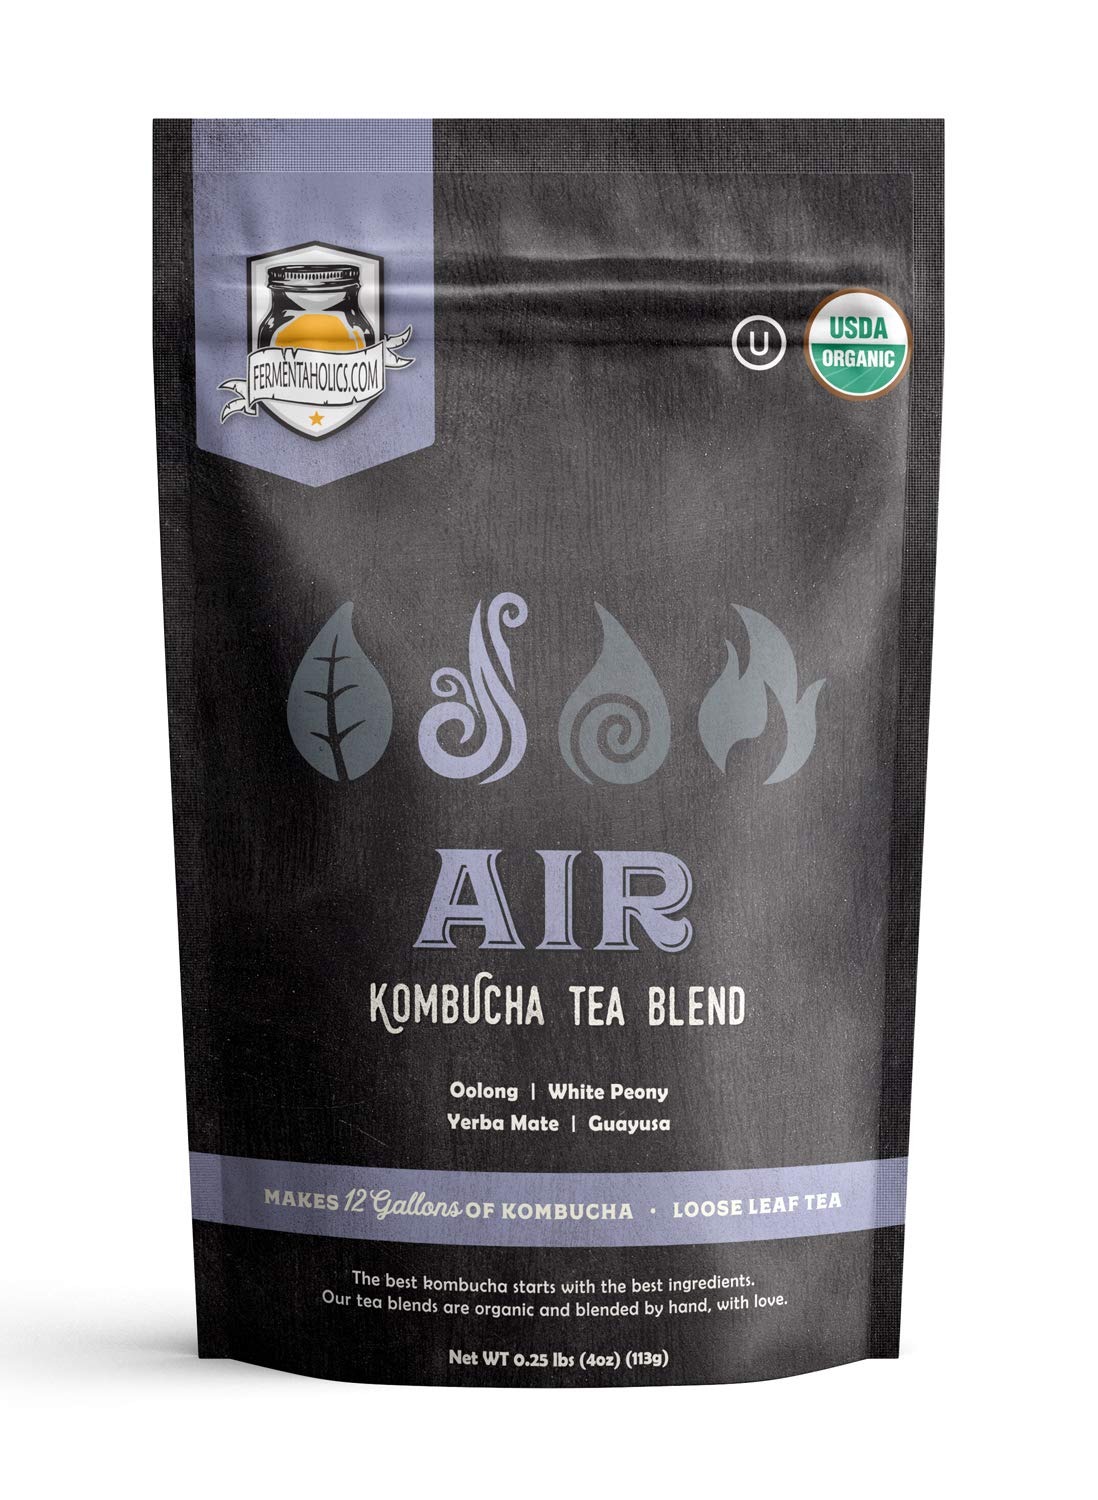
Item Name: Fermentaholics - Element Kombucha Tea Blends | USDA Certified Organic Kombucha Tea Blend | Kosher Certified (Air Blend)
Bullet Point 1: AIR KOMBUCHA TEA BLEND: Air, the spring element, promotes positive, uplifting and focused energy with a blend of USDA Organic Certified Oolong Tea, Yerba Mate, Guayusa, and White Peony Tea.
Bullet Point 2: DEEP ROOTED BALANCE: This blend is an energizing, nutritional powerhouse. Yerba mate, guayusa, oolong and white peony benefit both the bacteria and yeast populations in your kombucha culture, bringing deep rooted balance.
Bullet Point 3: MAKES 12 GALLONS OR 70 CUPS OF TEA: One bag gets you through the fall season of kombucha brewing, or 70 cups of grounding goodness
Bullet Point 4: ORGANIC & KOSHER: We set our standards high. Each batch is hand blended, with love, using only the highest quality ingredients.
Bullet Point 5: BEST SUPPORT & EDUCATION COMMUNITY: The Fermentaholics support team is a fellow group of fermentation fanatics. We LOVE to talk about fermentation and help each other learn, grow, and experiment with different techniques and flavors. Reach out to have any of your fermentation questions answered!
Product Description: The best kombucha starts with the best ingredients. Our tea blends are organic and blended by hand, with love. Perfect for brewing kombucha, or for just an energizing, delicious cup of tea. Air, the spring element, promotes positive, uplifting, and focused energy with a blend of: Oolong Tea – USDA Certified Organic Yerba Mate – USDA Certified Organic Guayusa – USDA Certified Organic White Peony Tea – USDA Certified Organic This energizing, nutritional powerhouse tea blend seeks to embody this vivacious spring spirit. Nutrient-dense yerba mate and guayusa along with oolong and white peony mutually benefit both bacteria and yeast populations in your kombucha culture, bringing balance during spring’s shifting temperatures. The Fermentaholics support team is a fellow group of fermentation fanatics. We LOVE to talk about fermentation and help each other learn, grow, and experiment with different techniques and flavors. Reach out to have any of your fermentation questions answered! By purchasing our products, you are instantly a part of an ever-growing community of fermenters like yourself. Welcome to our fermenting family!
Value: 4.0
Unit: Ounce

Price: 14.89